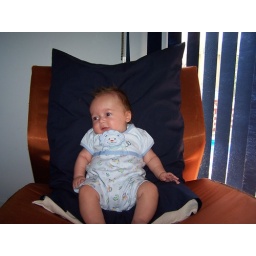
Sittin' up in the big boy chair